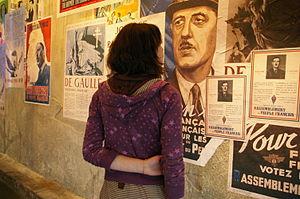
Mémorial Charles de Gaulle- Colombey-les-deux-églises
Le mémorial Charles-de-Gaulle est un monument situé à Colombey-les-Deux-Églises dans la Haute-Marne. Retraçant, au travers de la personne de Charles de Gaulle, les grands événements historiques du XXᵉ siècle, il a été réalisé par la fondation Charles-de-Gaulle et le conseil général de la Haute-Marne pour un coût de 22 millions d’euros. Il vient remplacer le mémorial du Général de Gaulle inauguré le 18 juin 1972, qui abritait jusqu'alors une petite exposition et commandait l'accès à la monumentale croix de Lorraine.